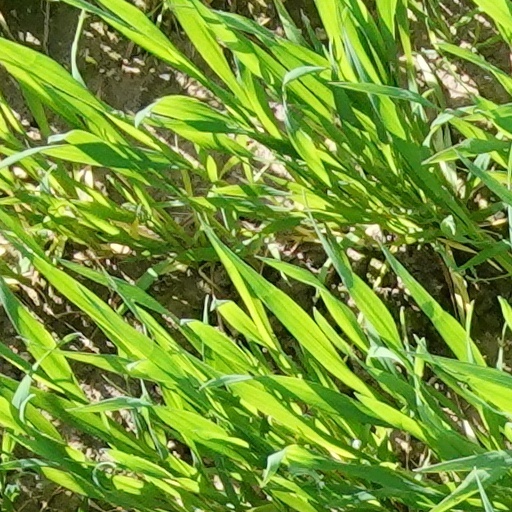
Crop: wheat